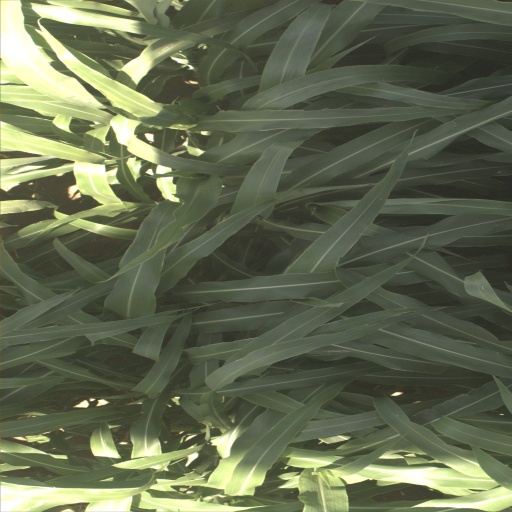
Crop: sorghum